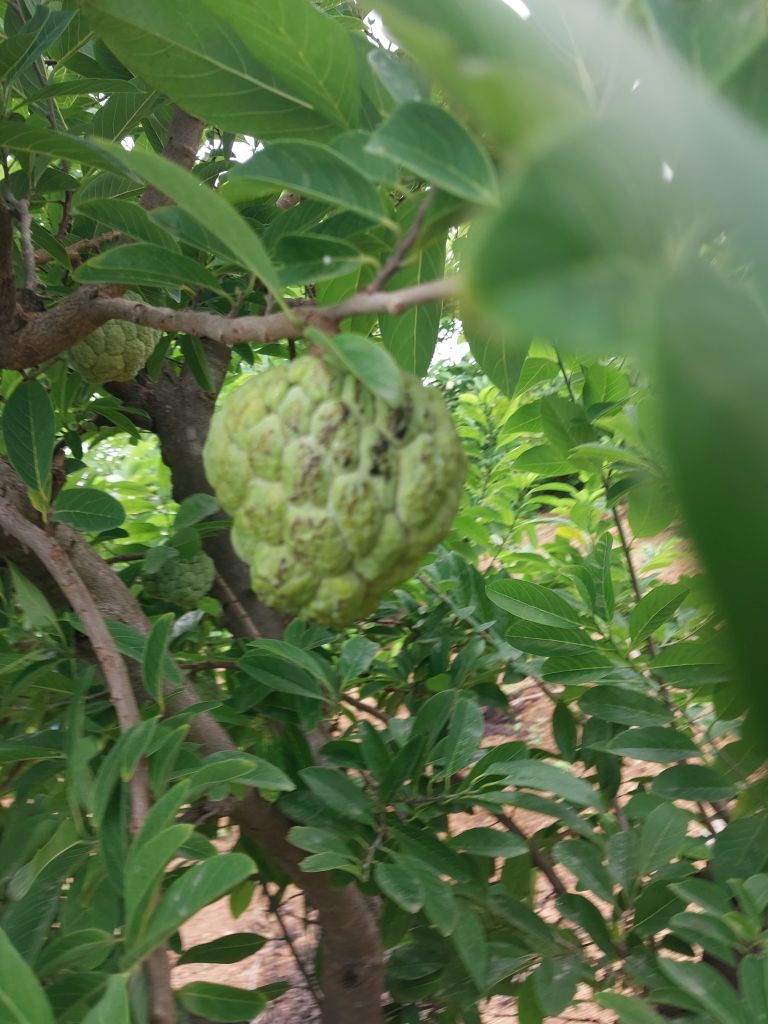
Disease label: Blank Canker